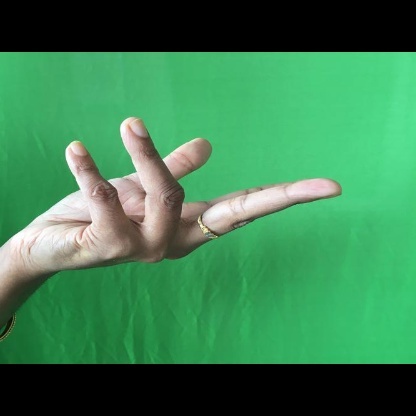
Mudra: Alapadmam